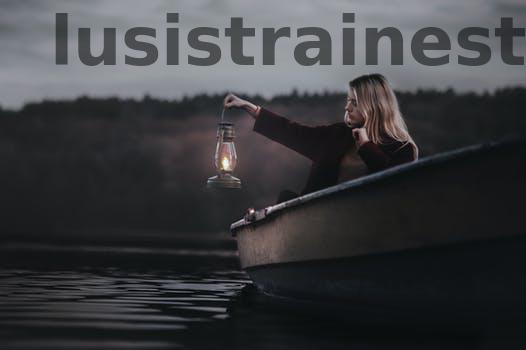
Label: Watermark